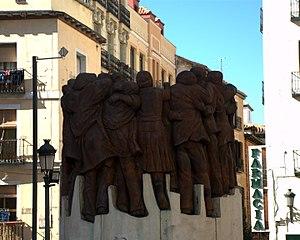
Juan Genovés Candel, né le 31 mai 1930 à Valence et mort le 15 mai 2020 à Madrid, est un peintre et graphiste espagnol.